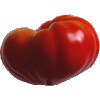
Label: Tomato 3